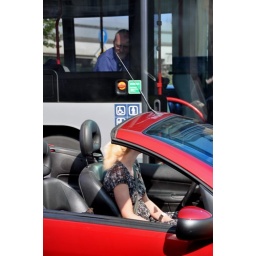
It was funny to see this man watching the blond girl in her red convertible...